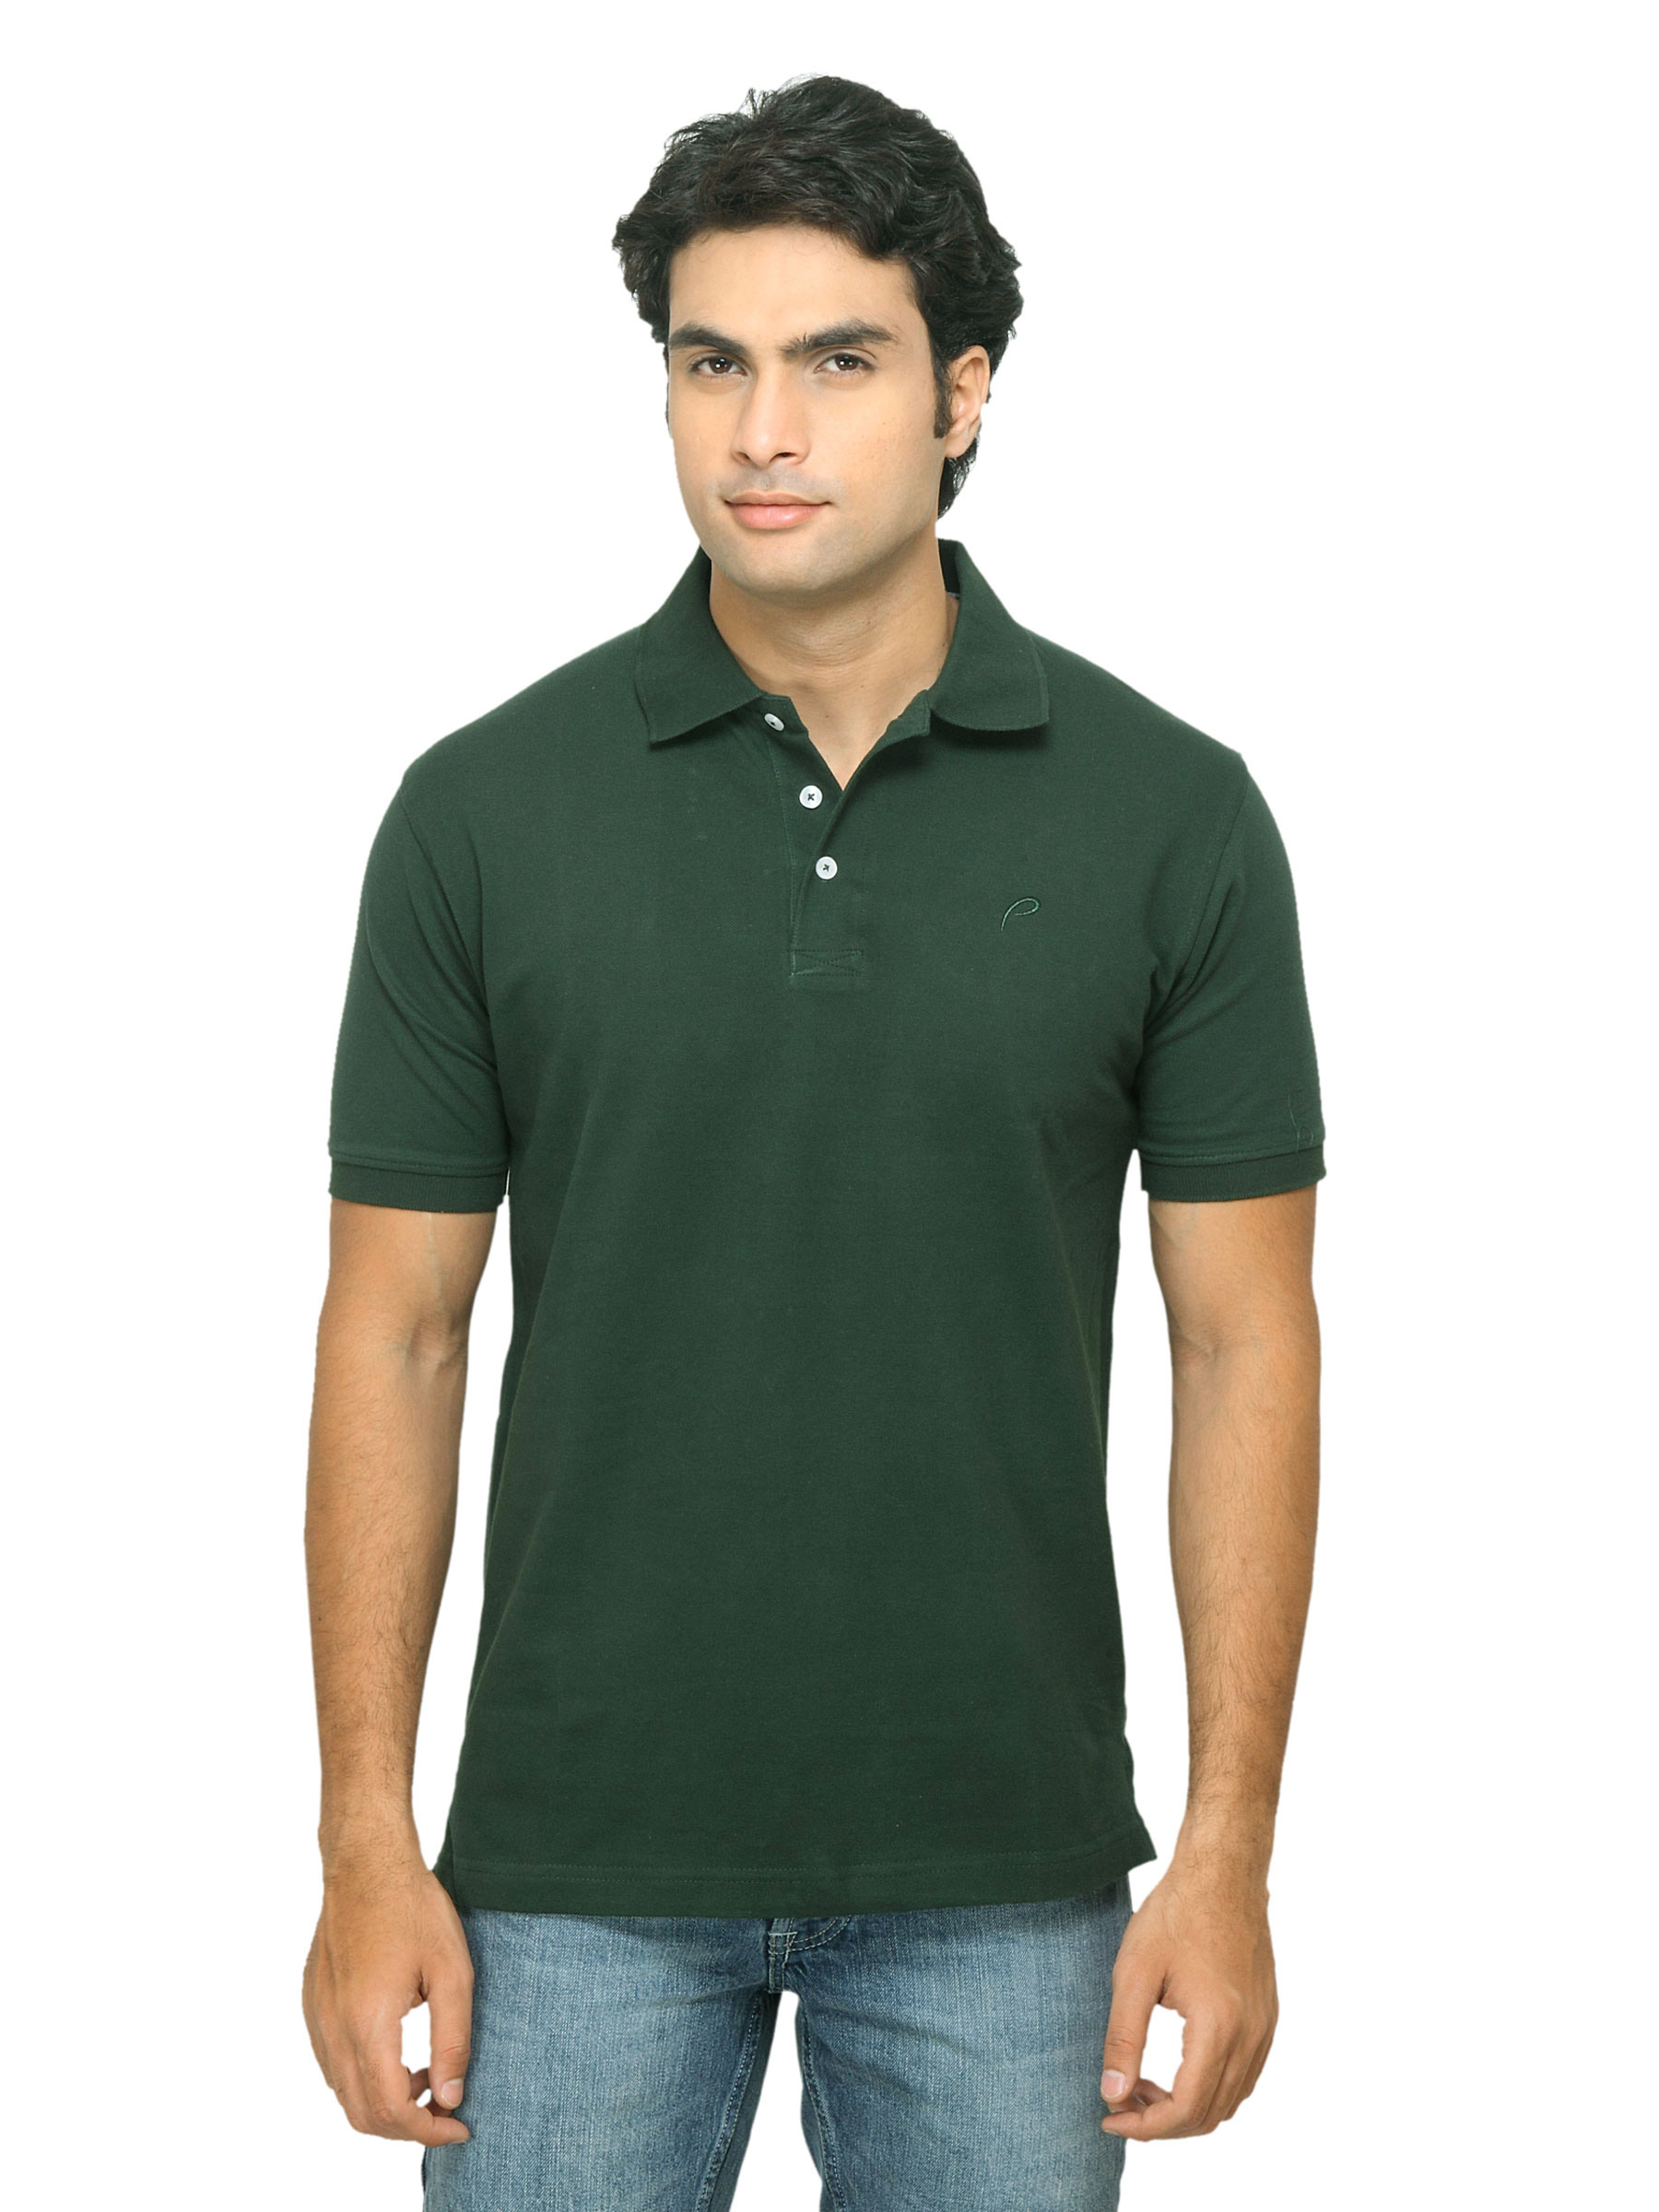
Proline Men Green Polo Tshirt
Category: Apparel / Topwear / Tshirts
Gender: Men
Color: Green
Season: Summer 2013
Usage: Casual